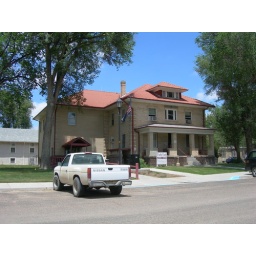
Ordway, ColoradoConstructed in 1915, it currently houses the sheriff's office since a new courthouse has been built behind it.